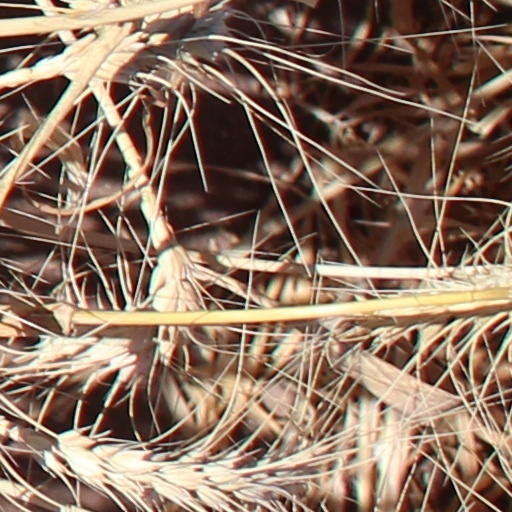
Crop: wheat